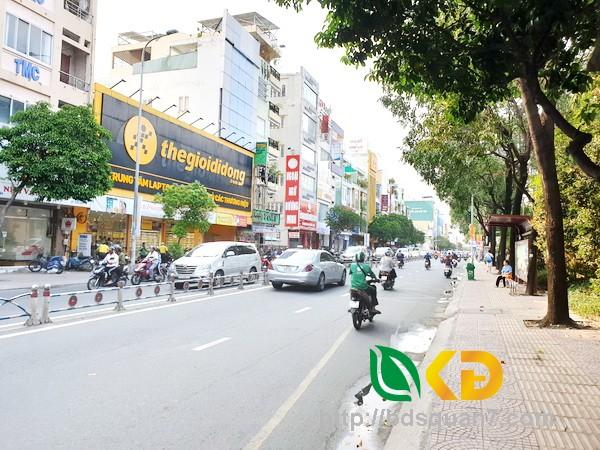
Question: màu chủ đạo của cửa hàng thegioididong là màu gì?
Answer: màu chủ đạo là vàng và đen